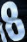
Number: 8